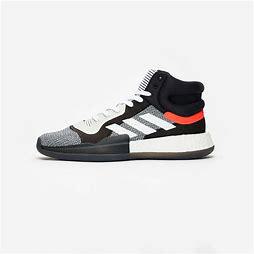
Brand: Adidas
Model: Marquee Boost